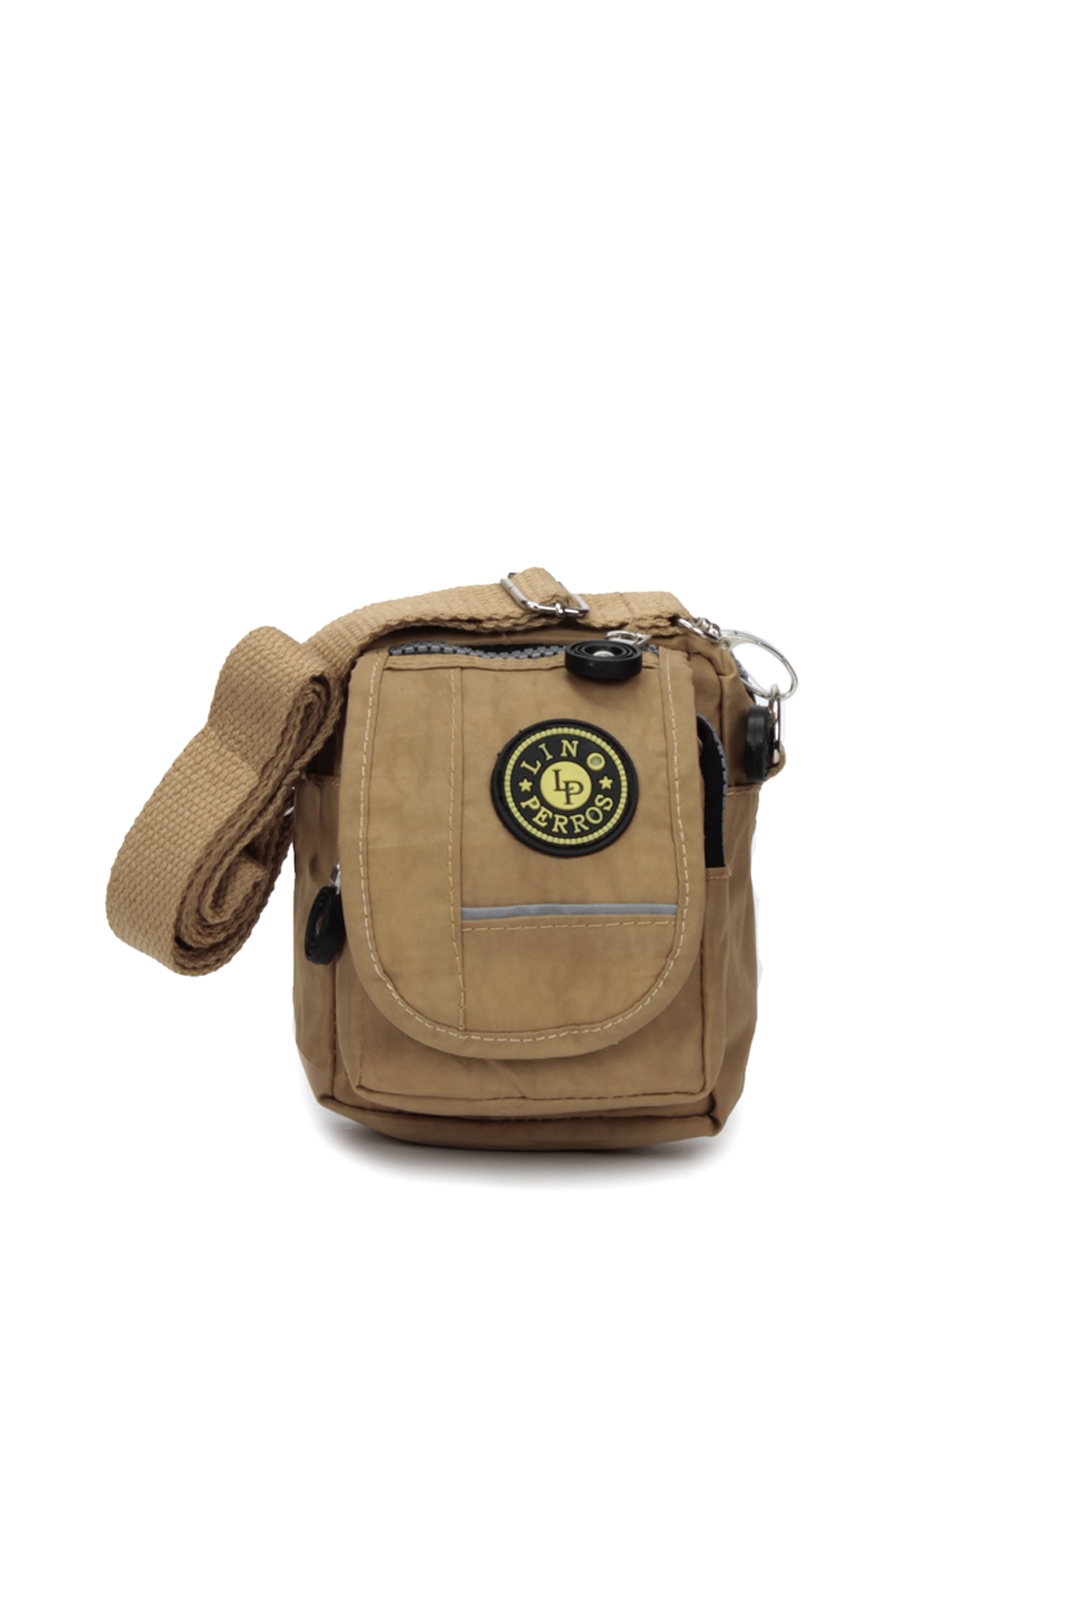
Lino Perros Women Sporty Brown Pouch
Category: Accessories / Bags / Handbags
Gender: Women
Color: Brown
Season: Winter 2015
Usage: Casual